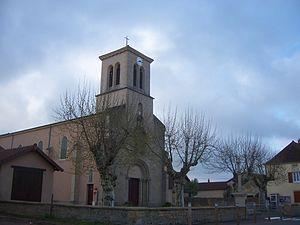
Eglise de Saint-Edmond
Saint-Edmond est une commune française située dans le département de Saône-et-Loire en région Bourgogne-Franche-Comté.